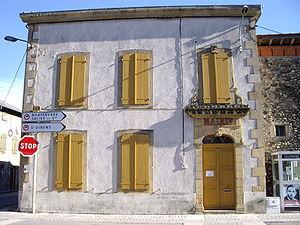
Lestelle-de-Saint-Martory est une commune française située dans le département de la Haute-Garonne, en région Occitanie.